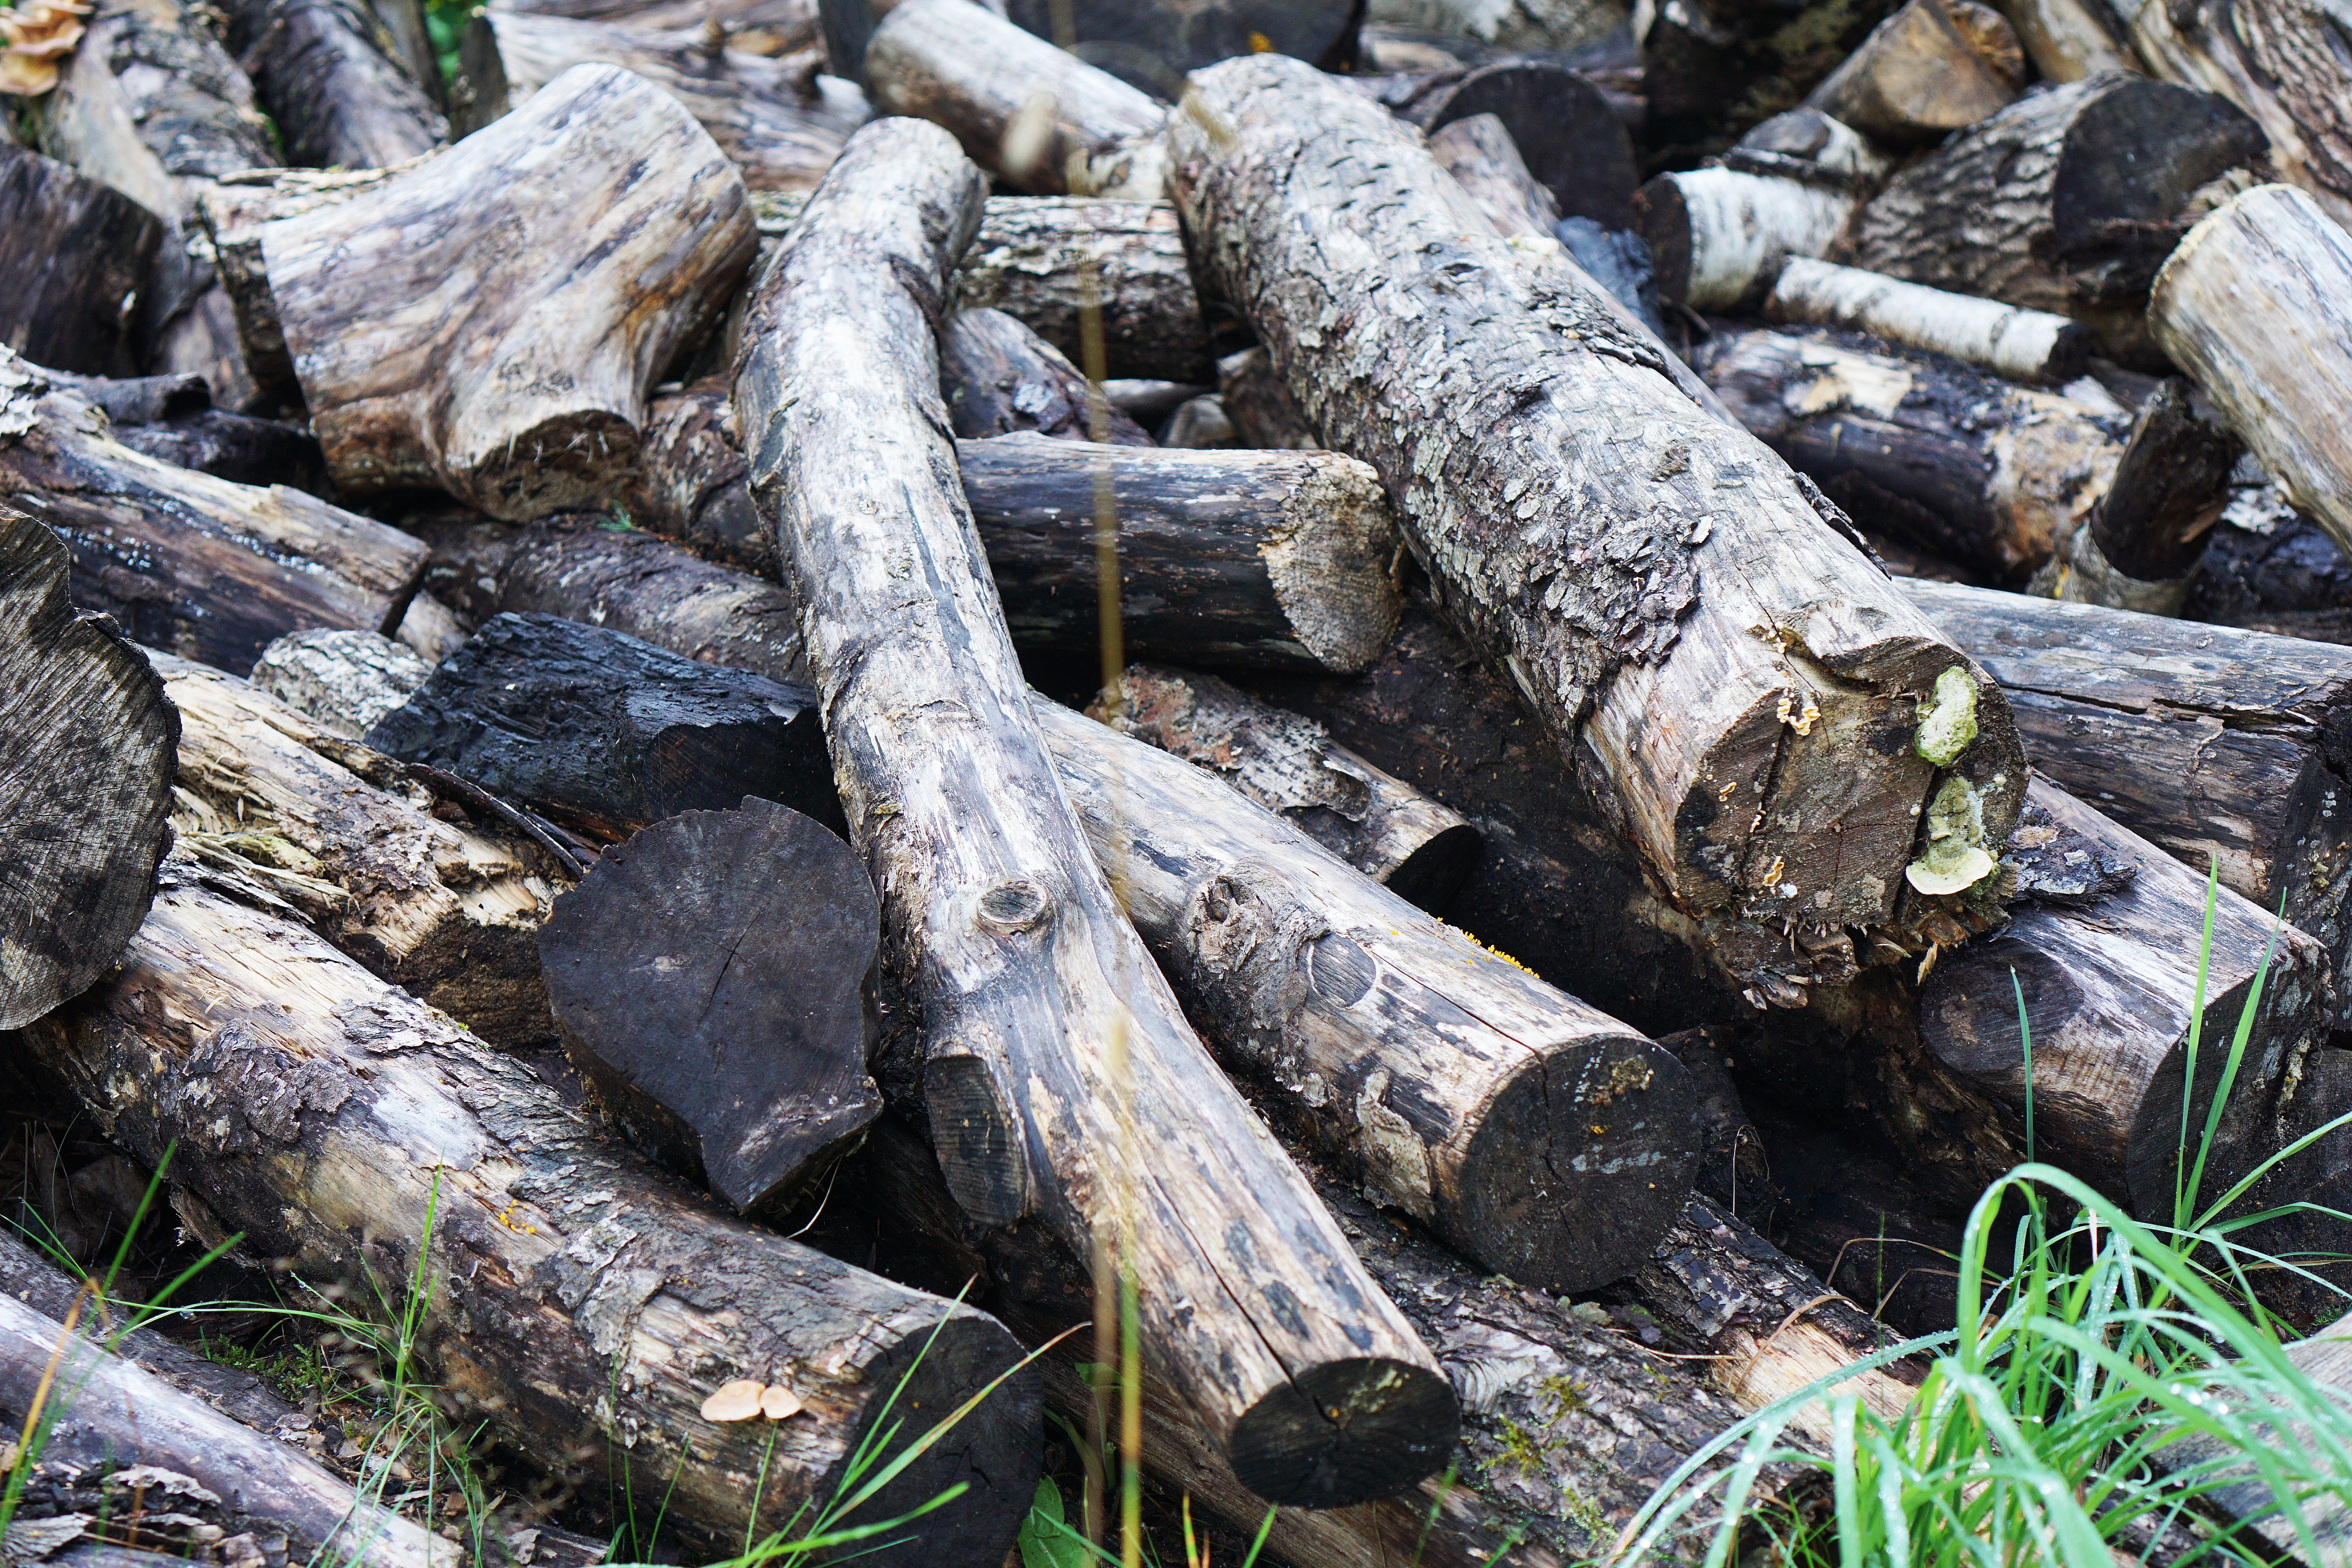
tree, forest, rock, branch, plant, wood, trunk, old, stream, logs, branches, woody plant